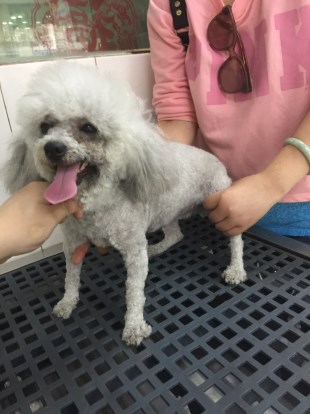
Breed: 7449-n000128-teddy